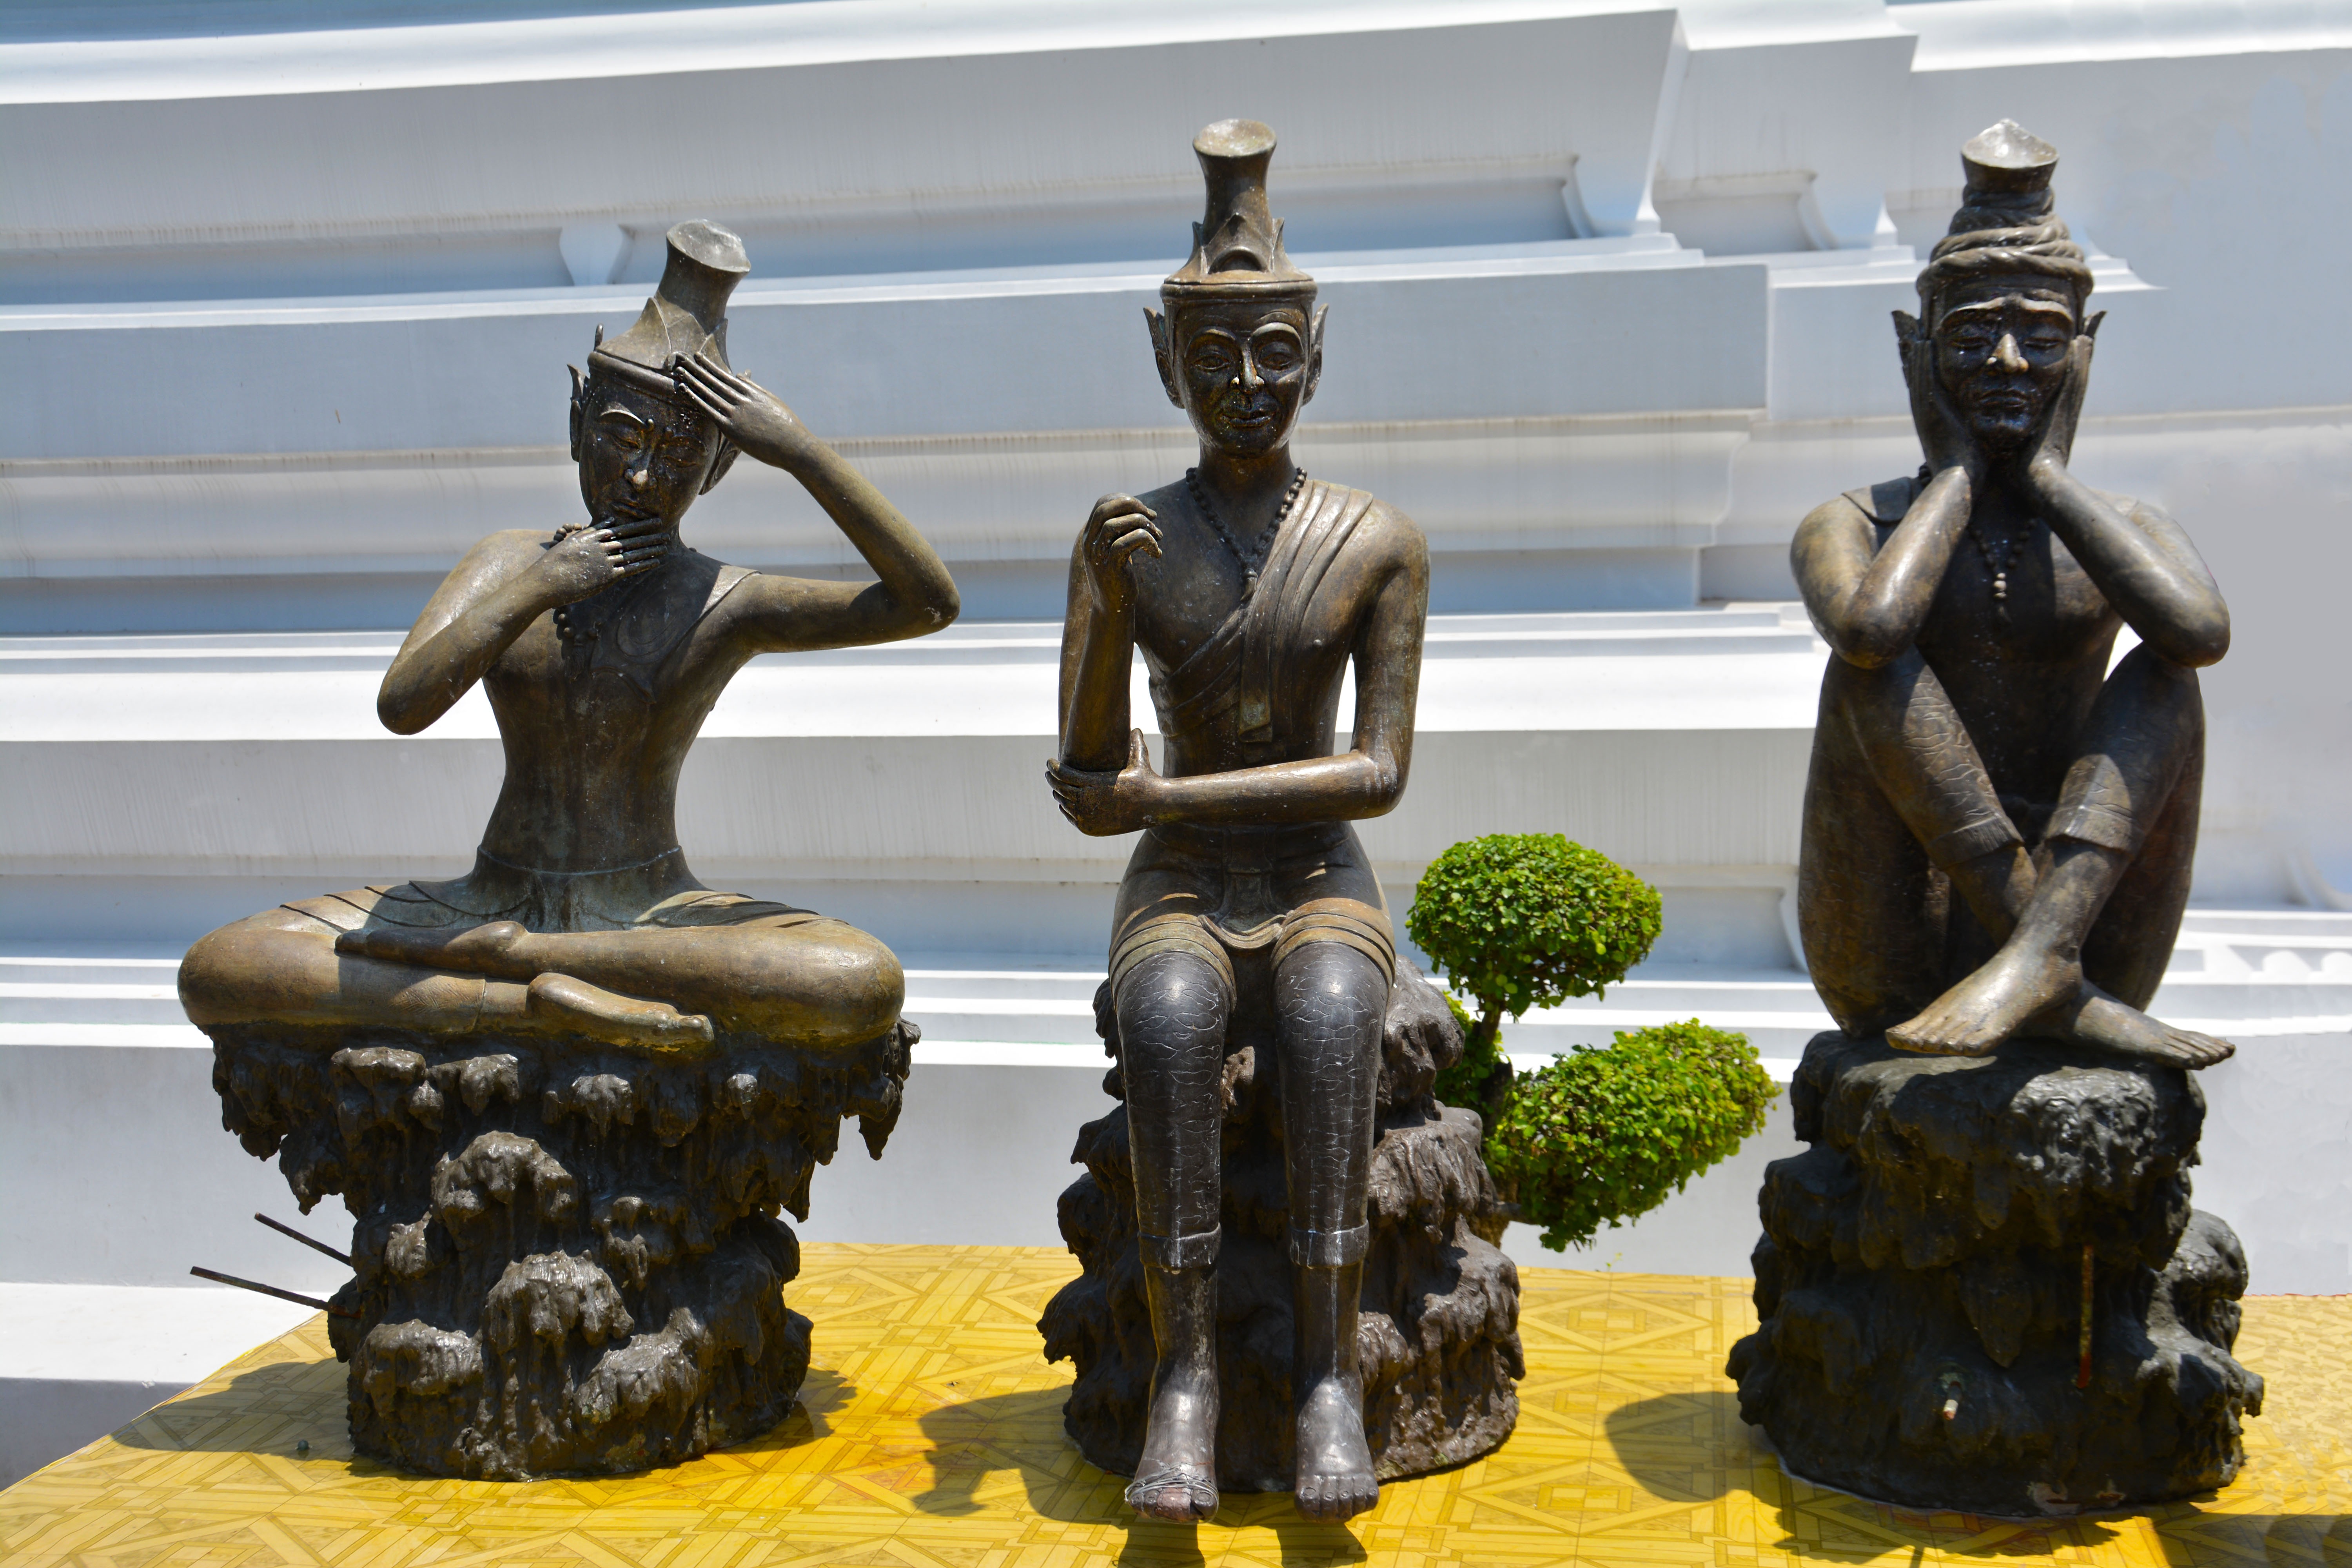
outdoor, monument, asian, statue, relax, balance, sitting, care, exercise, medicine, lifestyle, health, zen, thailand, spiritual, energy, alternative, sculpture, art, relaxation, hands, yoga, lotus, mind, culture, bronze, body, oriental, thai, traditional, water feature, practice, harmony, medical, therapy, meditating, spirituality, treatment, wellness, pampering, healthcare, well being, position, healing, ancient history, thai yoga statues, spiritual practice, sculpture poses for massage, massage culture, massaging, thai massage, techniques, human positions